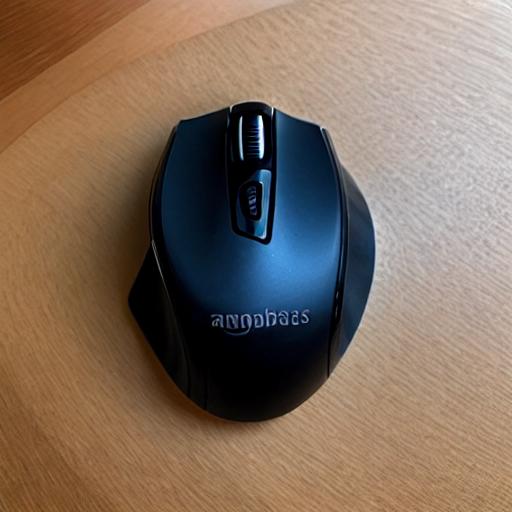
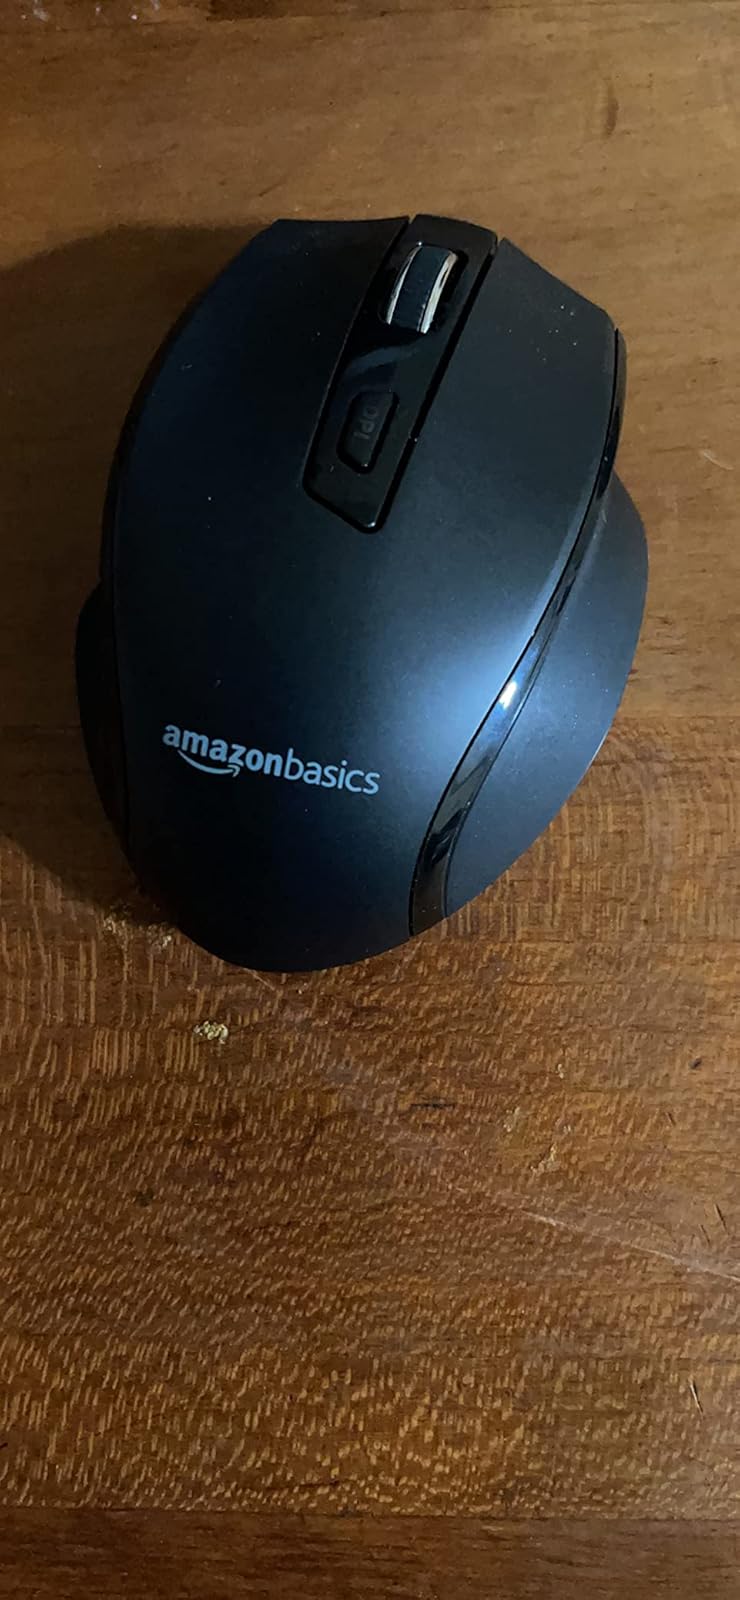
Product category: mouse
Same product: no